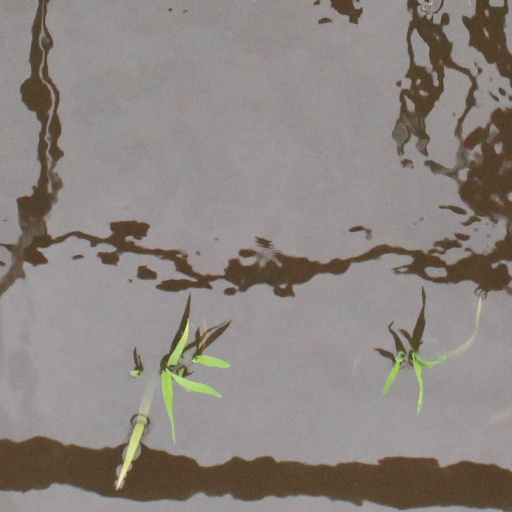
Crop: rice